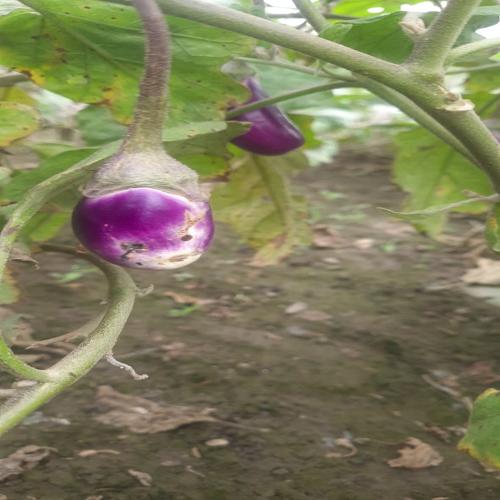
Label: Shoot and Fruit Borer